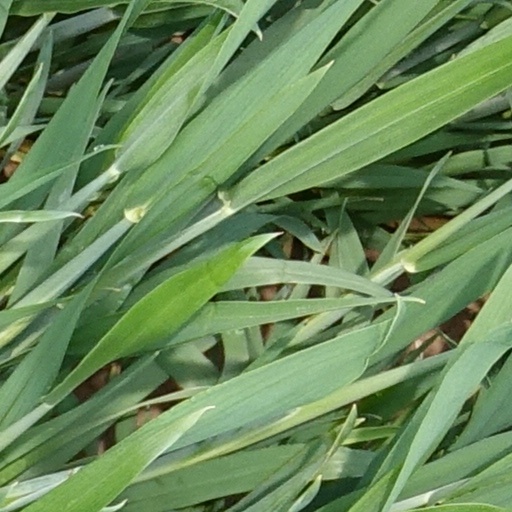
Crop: wheat